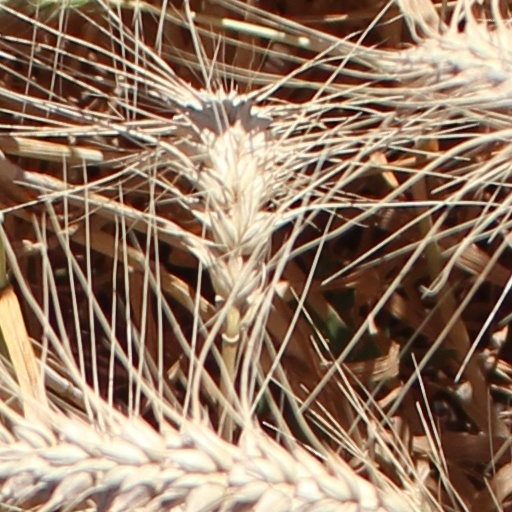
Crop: wheat